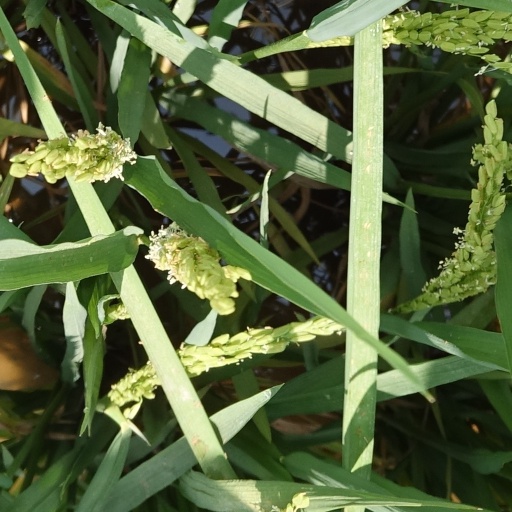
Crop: rice